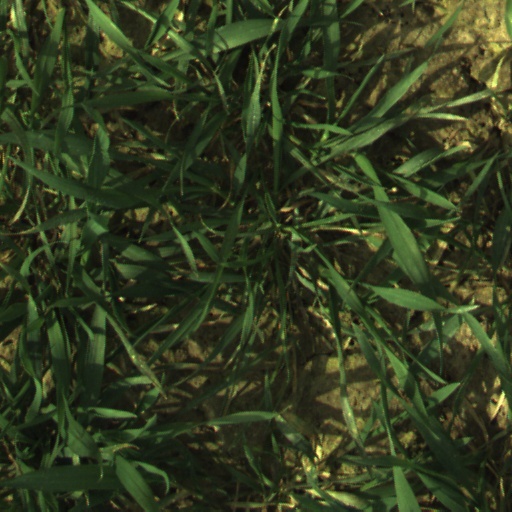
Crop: wheat